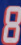
Number: 8